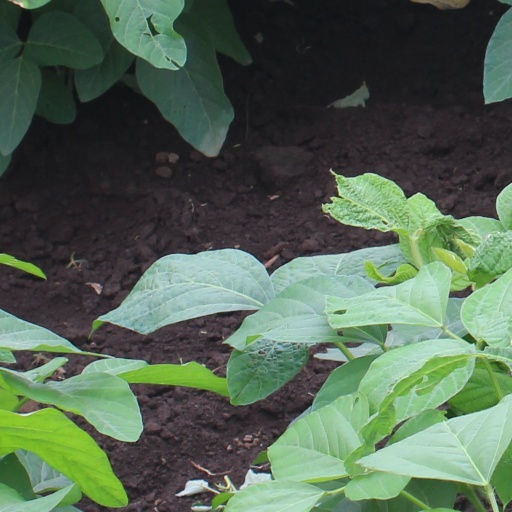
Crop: soybean